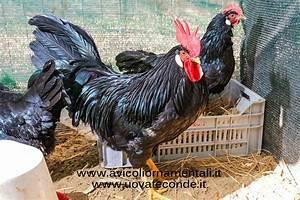
chicken